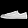
Label: Sneaker